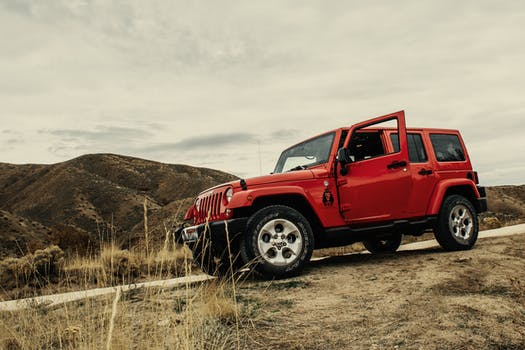
Label: No Watermark